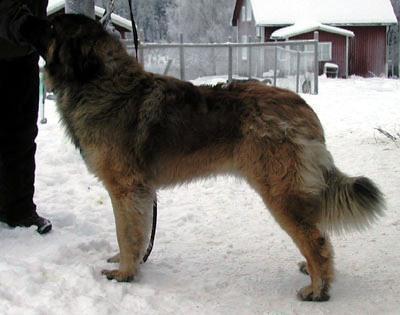
Leonberg